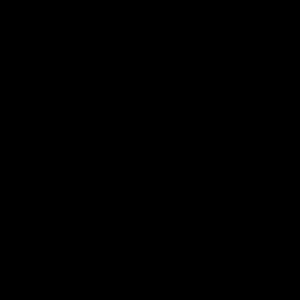
La grille d'Amsler, que l'on utilise depuis 1945, est une grille de lignes horizontales et verticales, utilisée pour évaluer la partie centrale du champ visuel d'une personne. C'est un outil de diagnostic ; elle aide à détecter les perturbations visuelles dues à des changements au niveau de la rétine, en particulier la macula, ainsi que du nerf optique et des voies visuelles du cerveau.